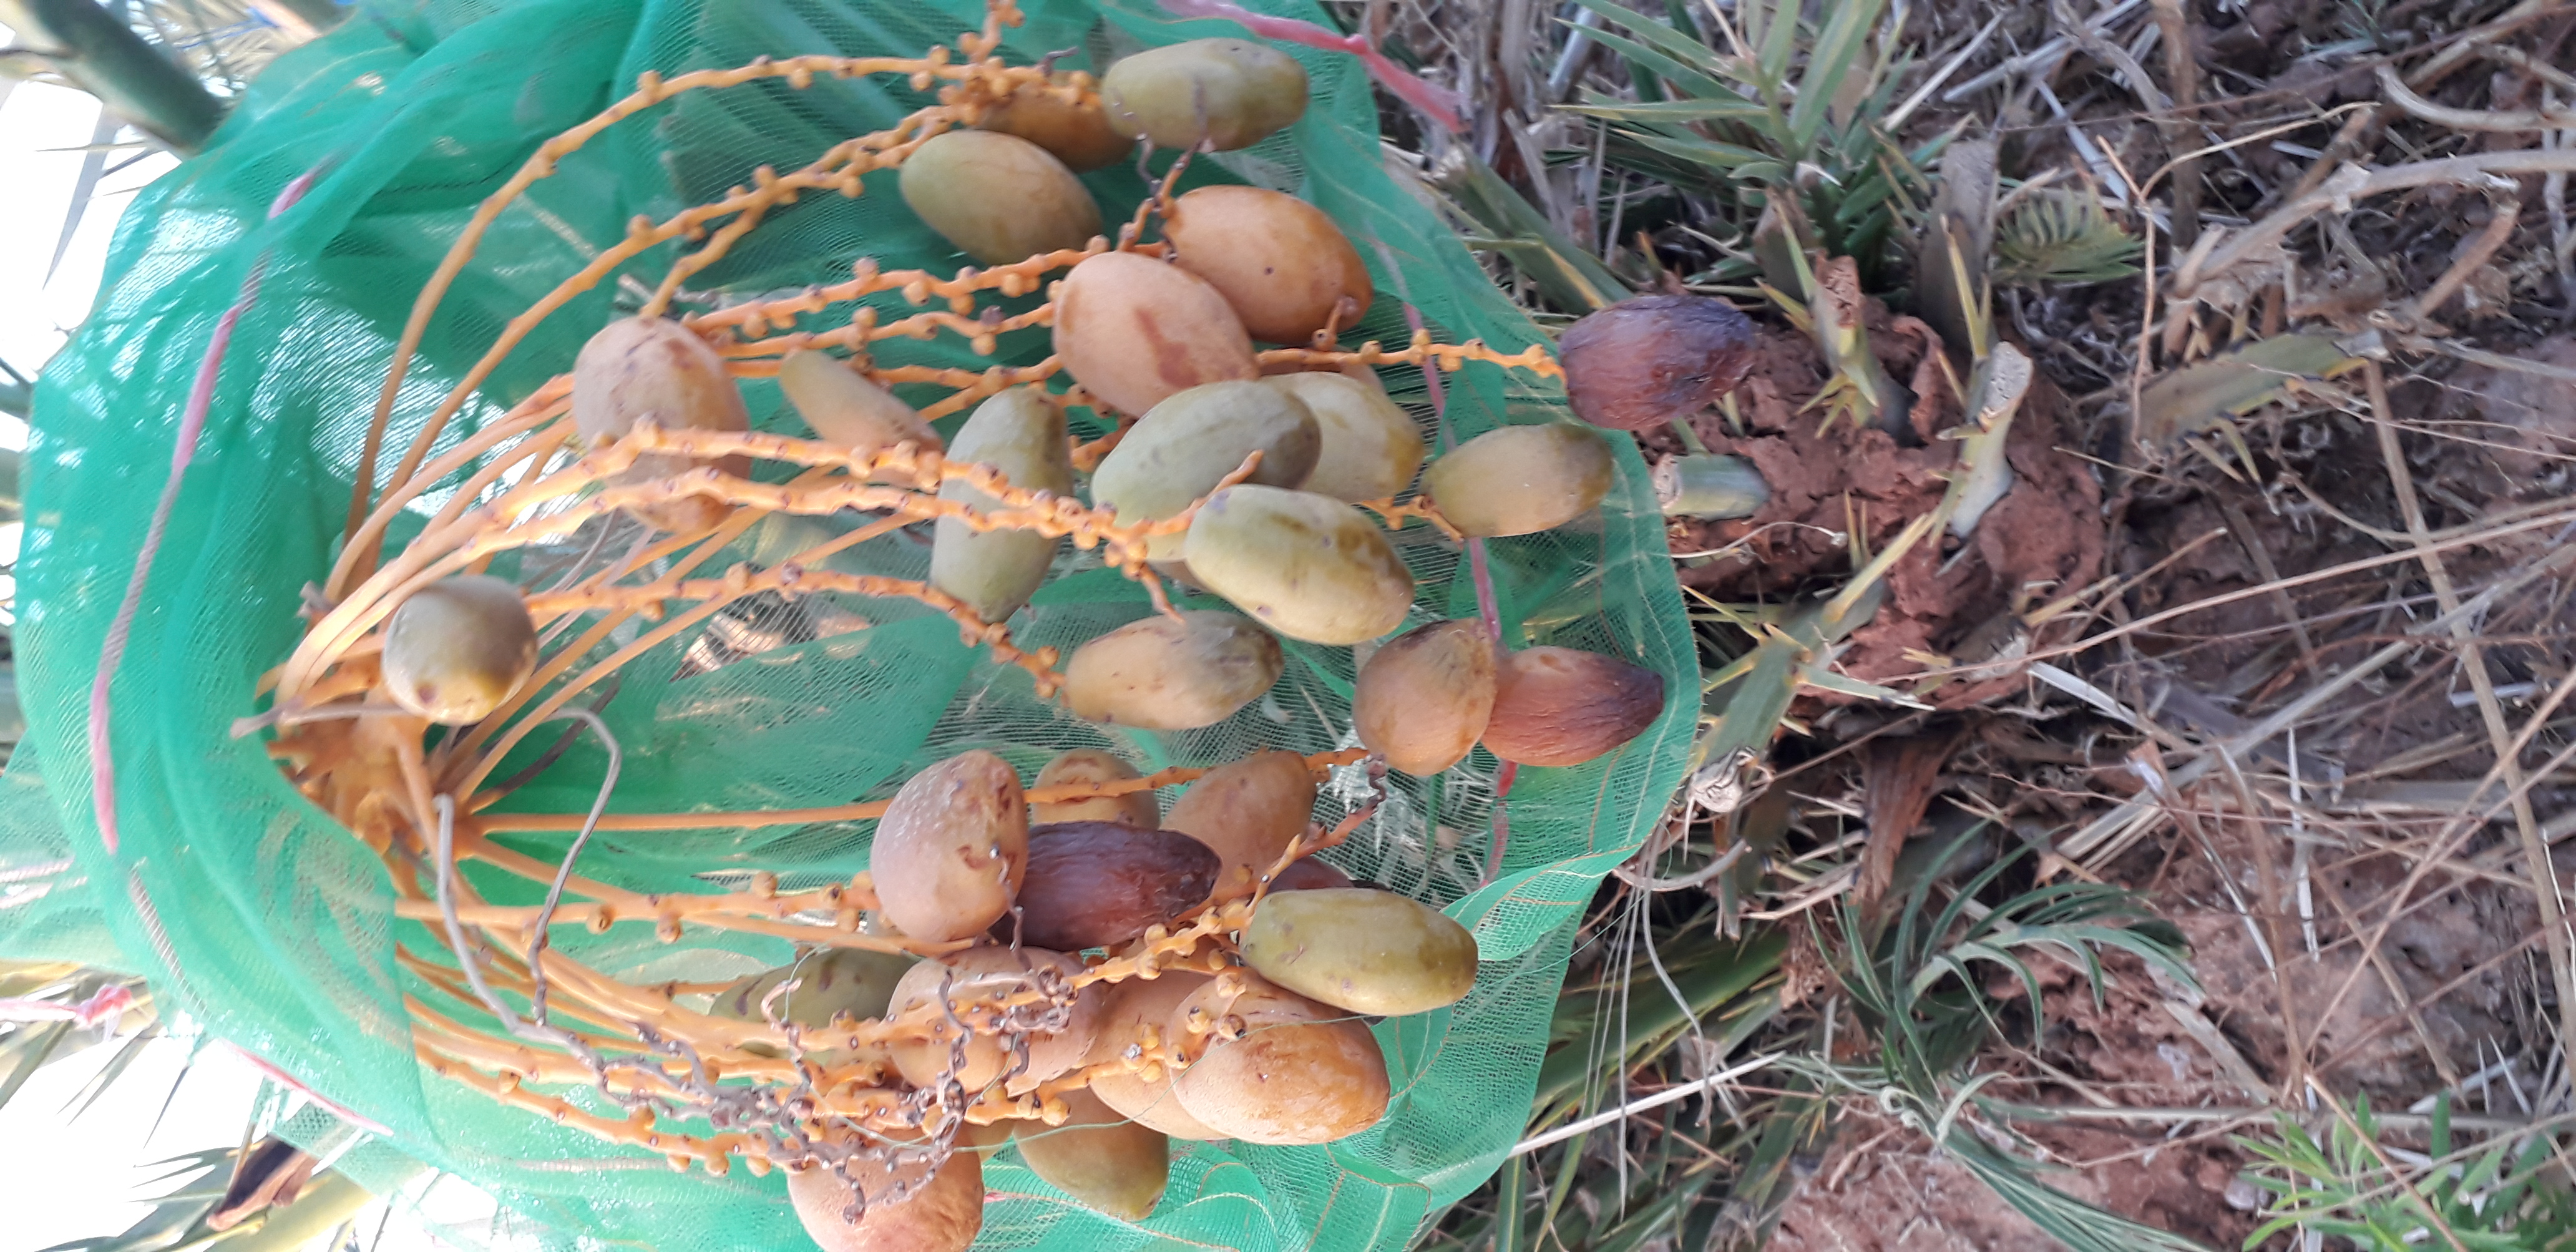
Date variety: Boumajhoul